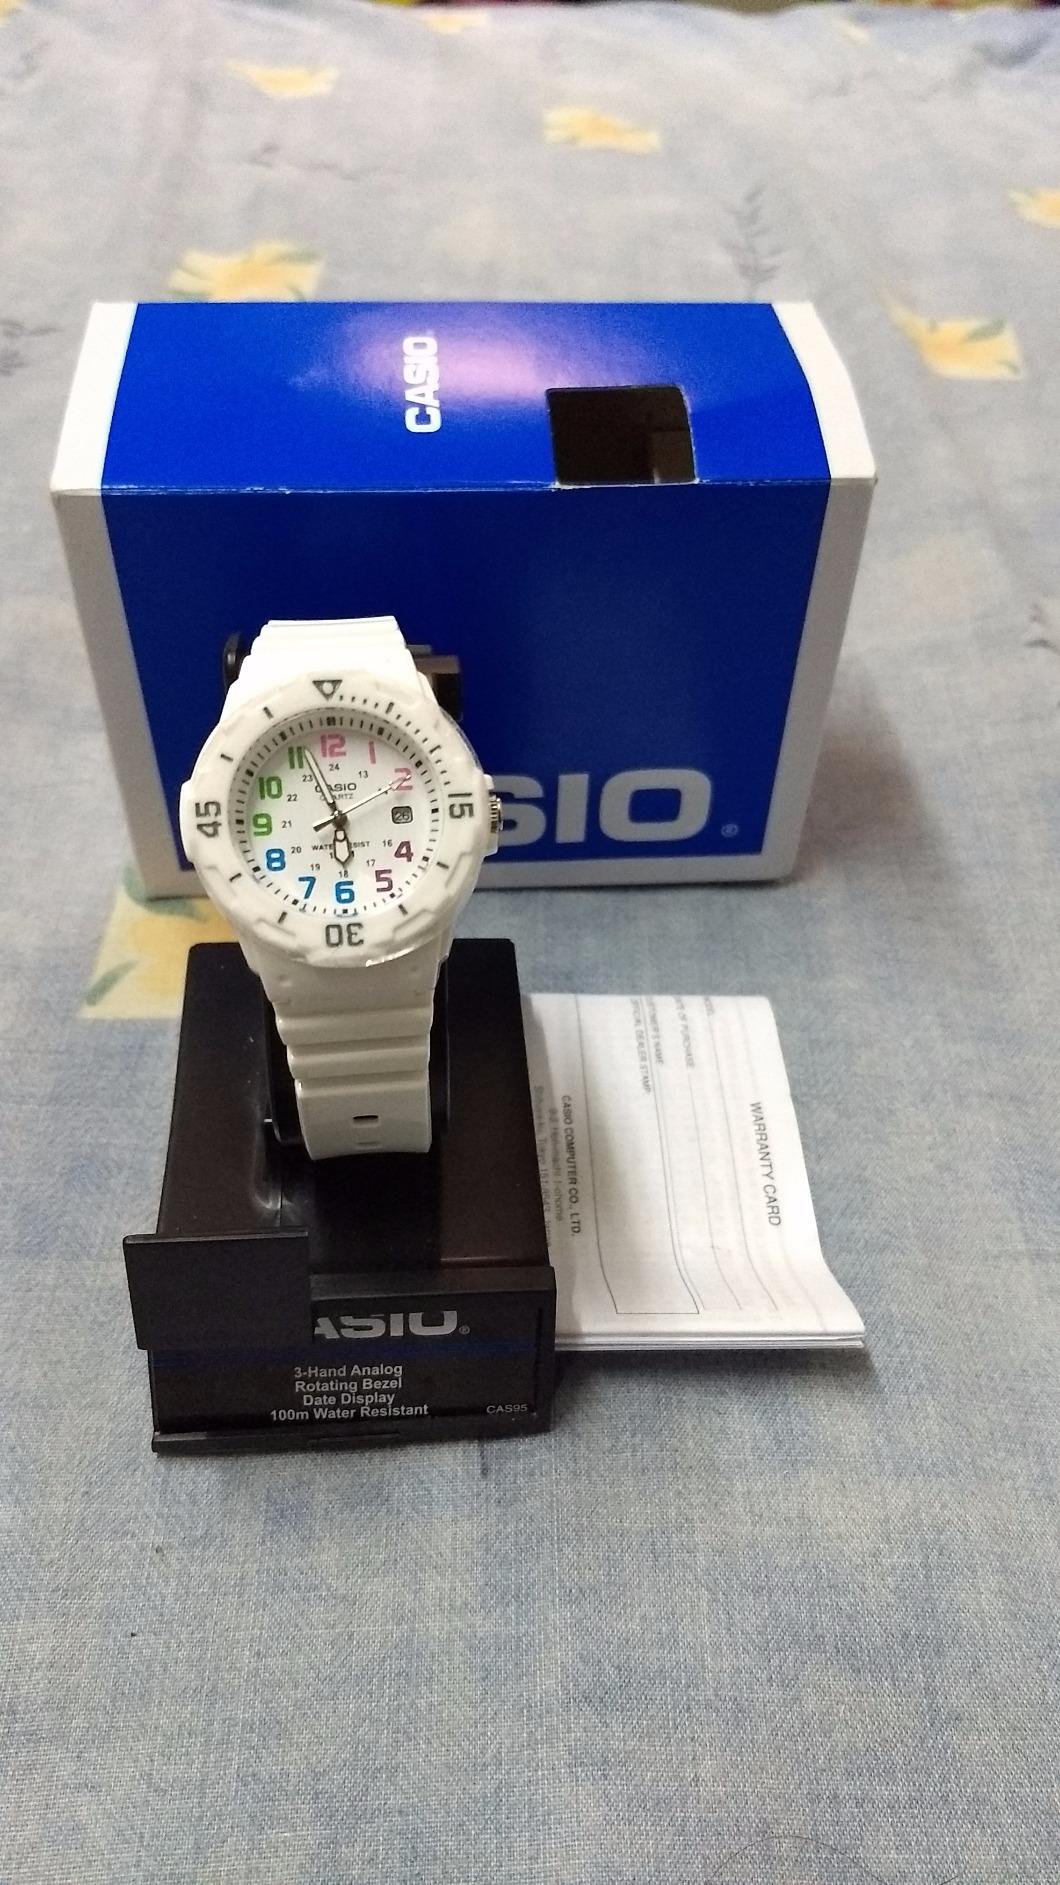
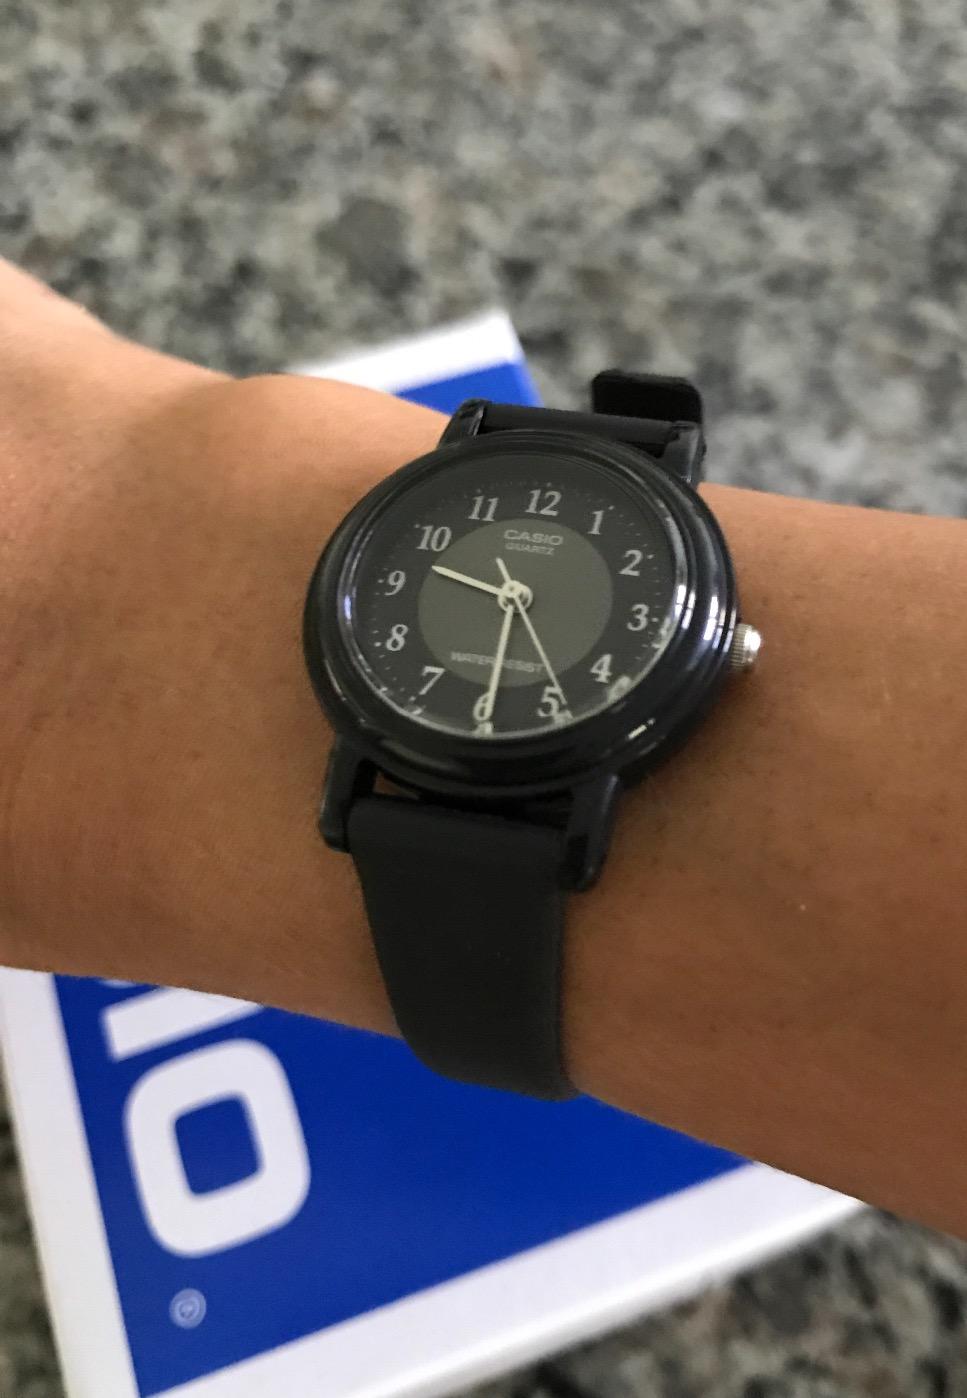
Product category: accessories_watch
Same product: no